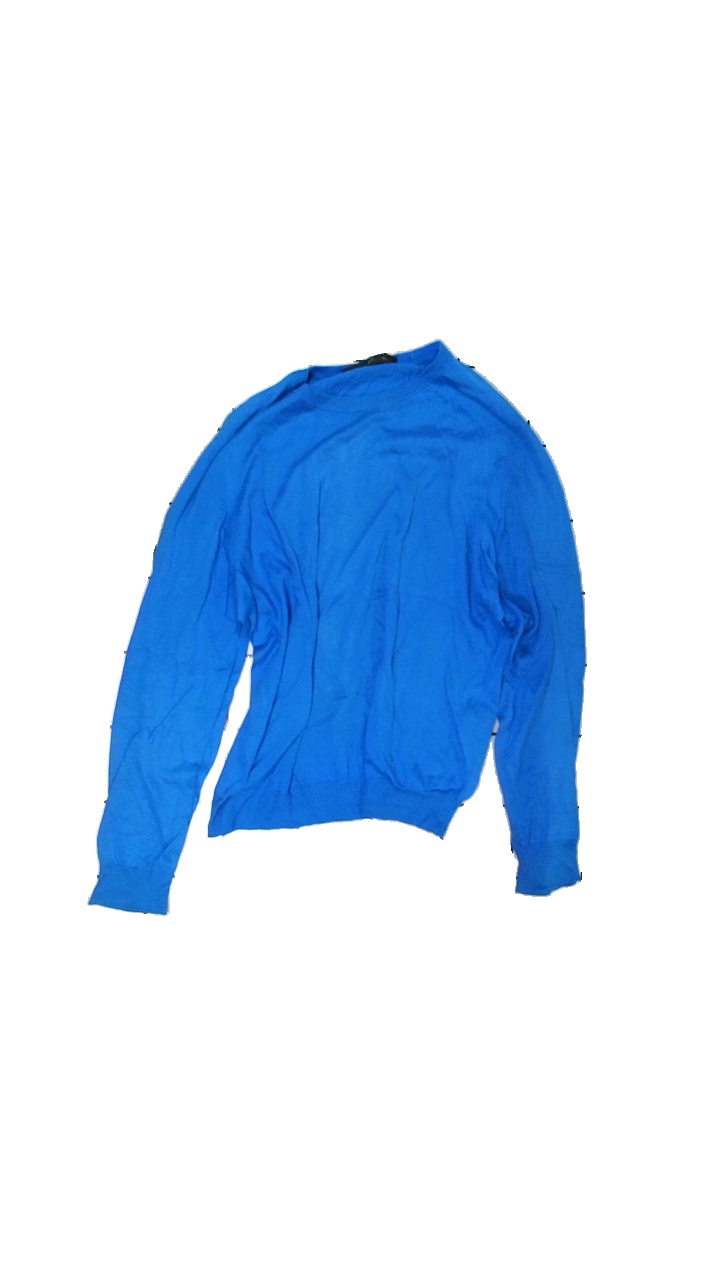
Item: Sweater (Ladies)
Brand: Louis Vuitton
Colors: Blue
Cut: Regular, C-collar
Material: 79% cotton, 21% wool
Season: All
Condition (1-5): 3
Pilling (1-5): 2
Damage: pilling
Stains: Minor
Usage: Export
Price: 50-100